Culture of Madagascar

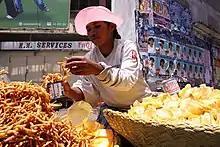
A street vendor selling fresh potato chips and traditional "kaka pizon" snacks

Rice ("vary") is the cornerstone of the Malagasy diet and is typically consumed at every meal. The accompaniment served with rice is called "laoka" in the highlands dialect, the official version of the Malagasy language. "Laoka" are most often served in some kind of sauce: in the highlands, this sauce is generally tomato-based, while in coastal areas coconut milk is often added during cooking. In the arid southern and western interior where herding zebu is traditional, fresh or curdled zebu milk is often incorporated into vegetable dishes. "Laoka" are diverse and may include such ingredients as Bambara groundnuts with pork, beef or fish; "trondro gasy" (freshwater fish); ravitoto (shredded cassava leaves) with peanuts, beef or pork; "henan'omby" (beef) or "akoho" (chicken) sauteed with ginger and garlic or simmered in its own juices (a preparation called "ritra"); various types of seafood, which are more readily available along the coasts or in large urban centers. A variety of local greens such as "anamamy" (Morelle greens), "anamafaitra" (Martin greens) and particularly "anamalao" (paracress)—distinguished by the mildly analgesic effect the boiled leaves and flowers produce—are commonly sold alongside "anandrano" (watercress) and "anatsonga" (bok choy). In the arid south and west, such as among the Bara or Tandroy peoples, staples include sweet potato, yams, taro root and especially cassava, millet and maize, generally boiled in water and occasionally served in whole milk or flavored with crushed peanuts. "Ro" (broth) may be served as the main "laoka" or in addition to it to flavor and moisten the rice.